Abner F. Hodgins House

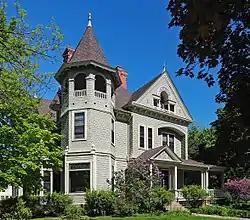
The Abner F. Hodgins House viewed from the southeast

The Abner F. Hodgins House is a historic house in Winona, Minnesota, United States. It was built in 1890 for Hodgins (1826–1896), a successful lumber executive. The house was listed on the National Register of Historic Places in 1984 for its local significance in the themes of architecture and industry. It was nominated for being an outstanding example of a Queen Anne-style house and for being the home of a notable leader in the key industry behind Winona's early prominence.